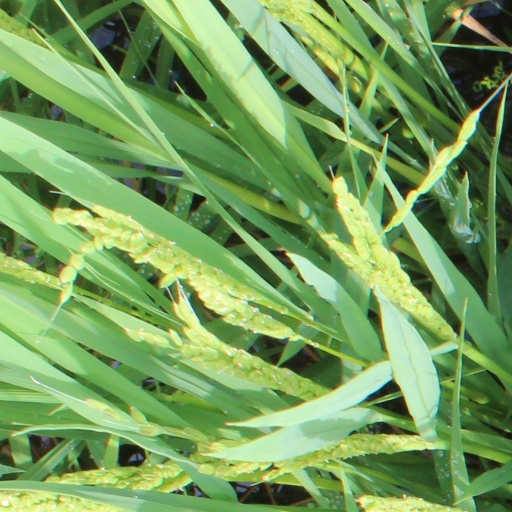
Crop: rice